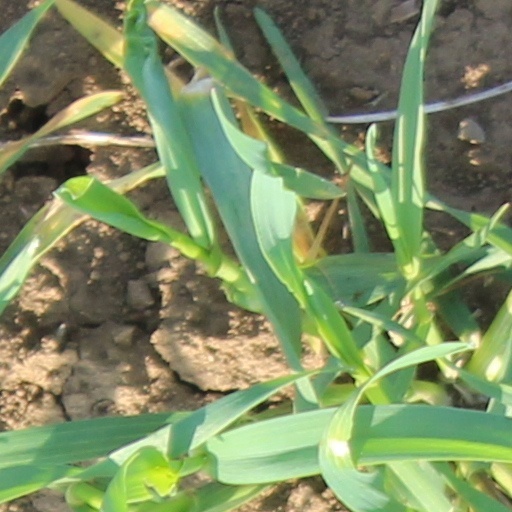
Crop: wheat